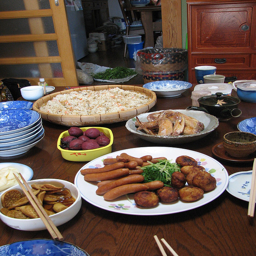
Large Asian home buffet table loaded with food.
Assortment of food displayed on large wooden table.
The dinner is placed on a table with many small plates and bowls.
A table full of bowls and plates of food.
Table full of many different foods with chopsticks to eat.